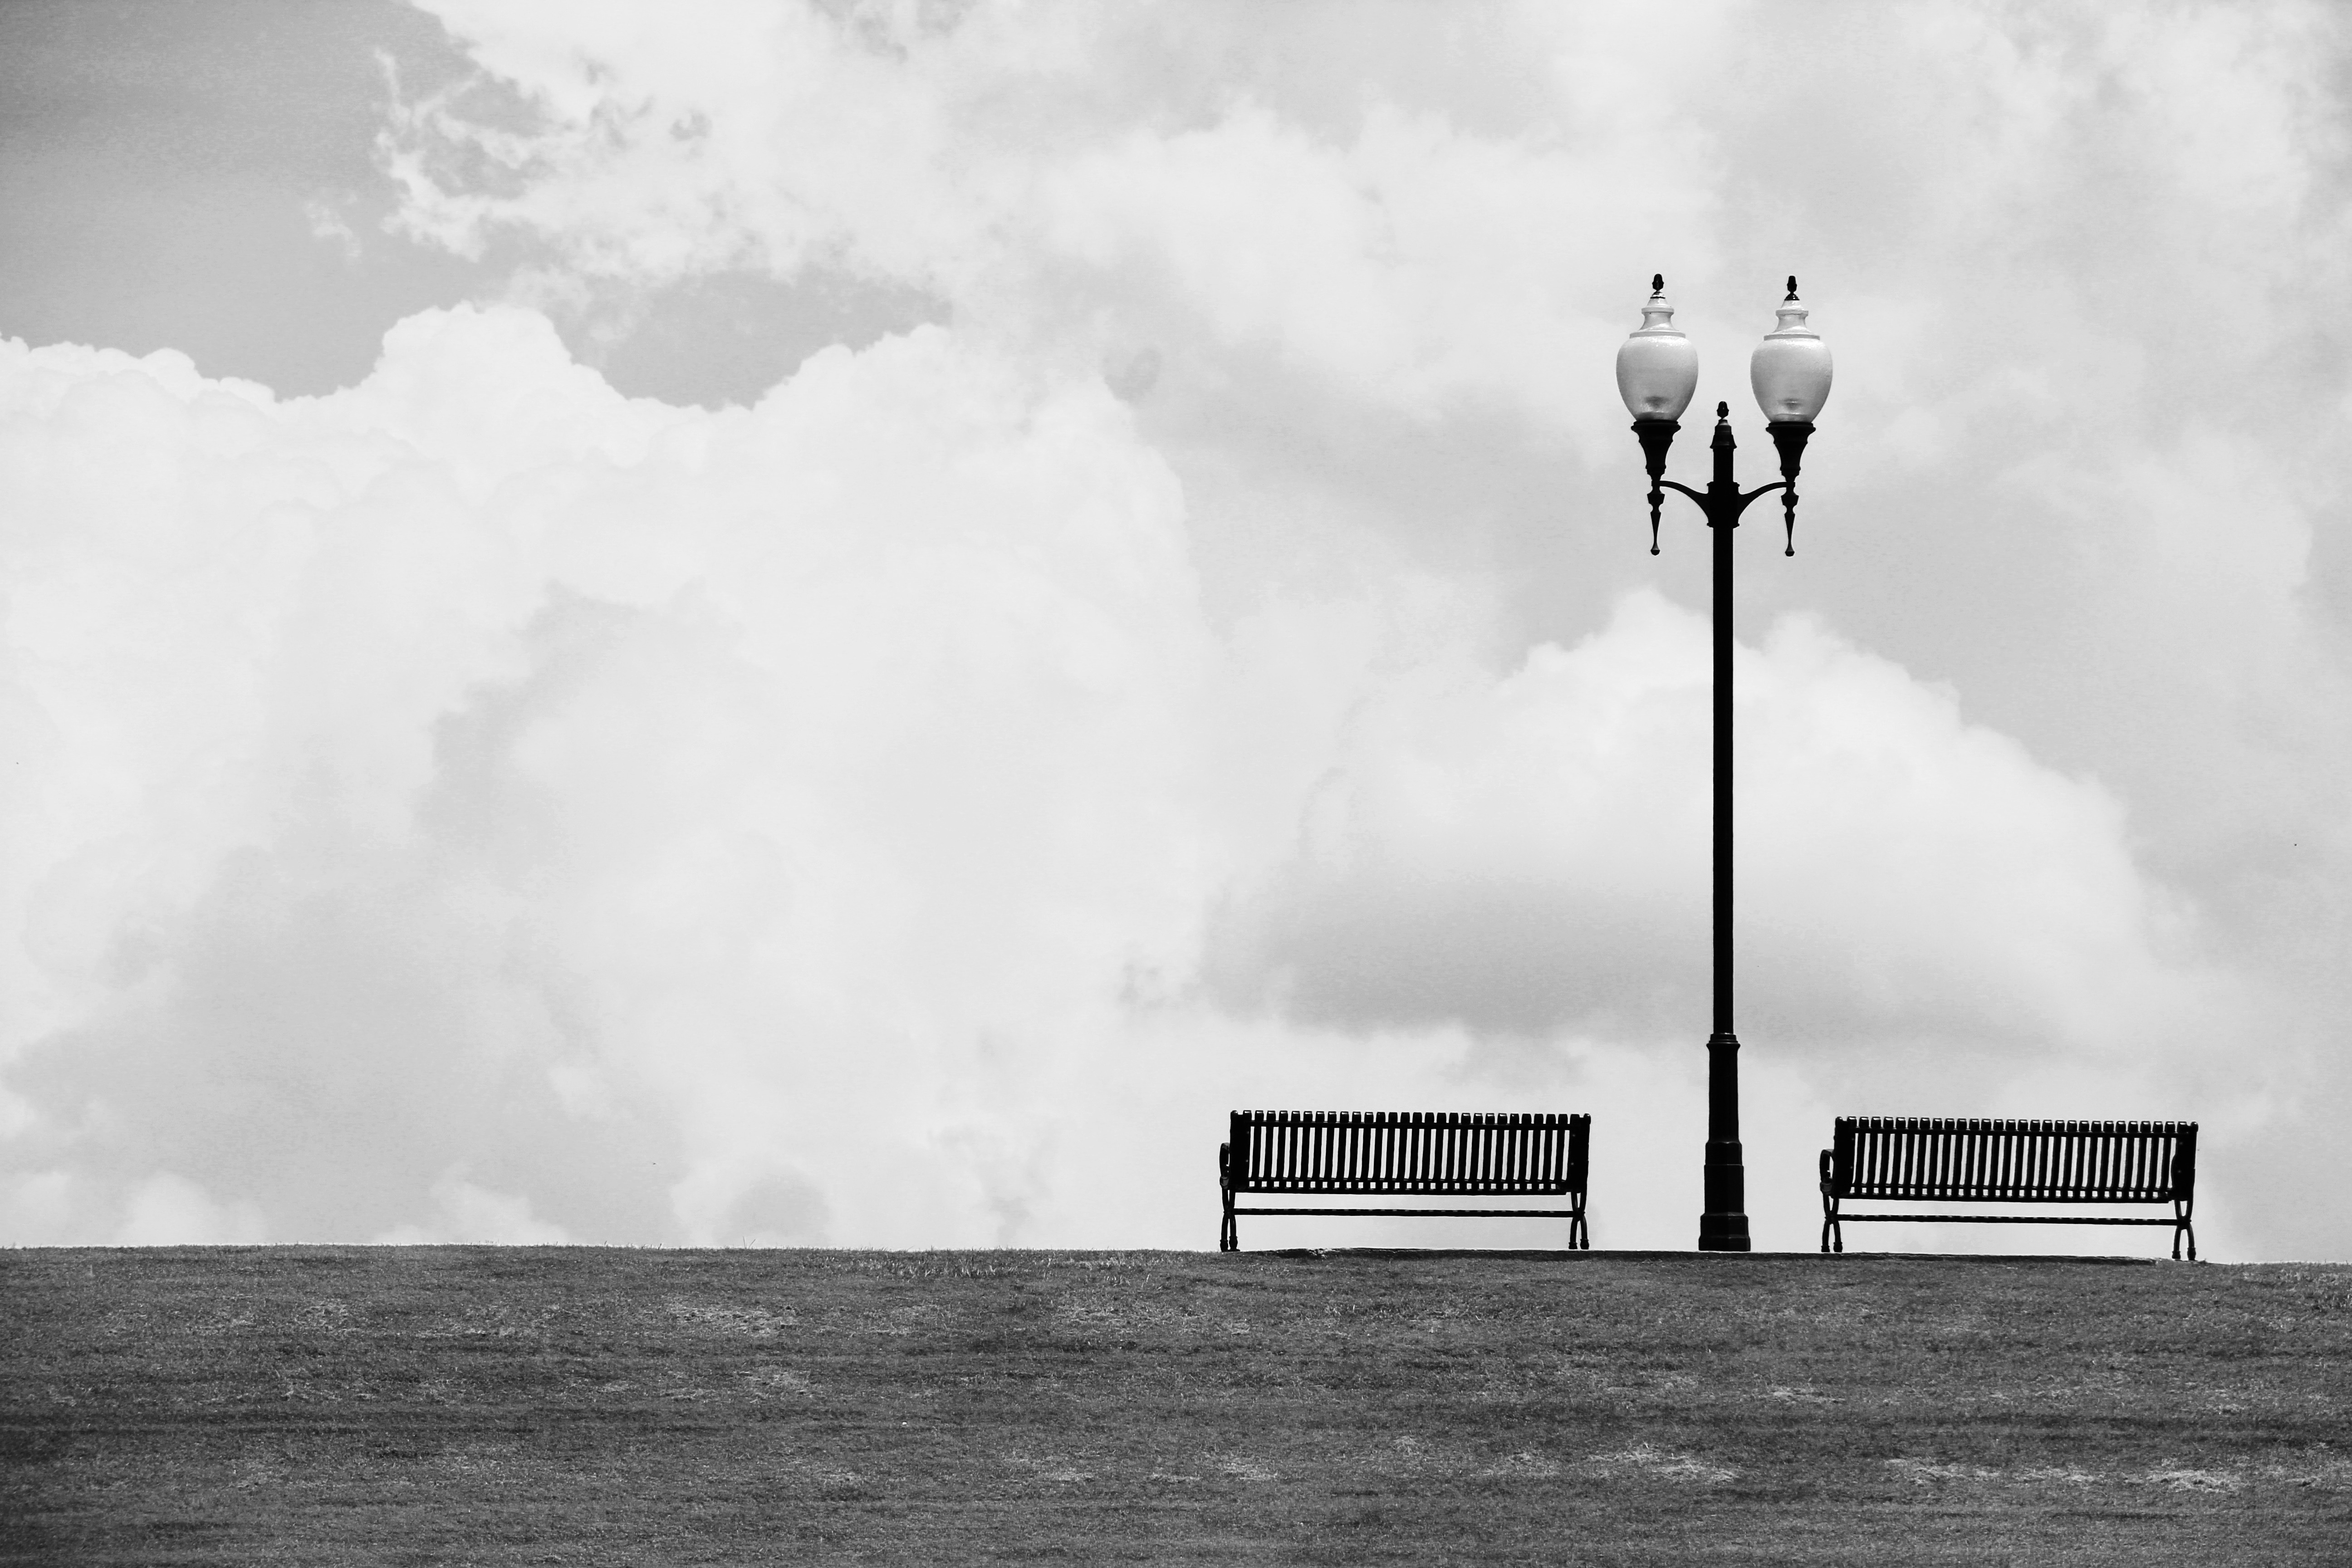
light, cloud, black and white, white, seat, wind, urban, solitude, tower, tranquil, peaceful, park, peace, vacant, empty, rest, lamp post, black, furniture, monochrome, lonely, leisure, sit, relaxing, outdoors, public, quiet, benches, nobody, monochrome photography, atmospheric phenomenon